Seneca Glass Company

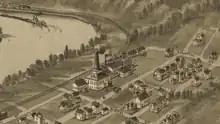
1897 drawing of Seneca Glass plant in Morgantown

The company's Morgantown glass works was constructed in 1896 and 1897. An advertisement in the December 1896 edition of a glass trade magazine announced the move. The plant was (and still is) located on Beechhurst Avenue, with access to the Monongahela River and Baltimore & Ohio Railroad. The furnace had 14 pots. The original facility included a furnace/blowing room, a lehr room, packing area, and warehouse. It also had smaller rooms where the glass was decorated. The furnace/blowing room is mostly brick, and contained a huge smokestack. The room is one story plus a basement. The lehr room is one-story, and measures about long by wide. As the company grew, expansions to the Morgantown plant were made during the 1920s and in 1947.